River Bourne, Kent

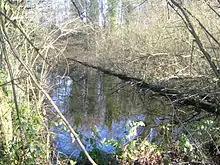
Site of John's Mill

This mill was about downstream of the Basted Paper Mill. This mill was marked as John's Mill on an 1825 map. The only other evidence for the mill was two fields on the Wrotham tithe map, 1840 named "Mill meadow and orchard" and "Mill meadow and old road" in the ownership of H A Wildes and the occupation of John Benge.